List of Flame of Recca episodes

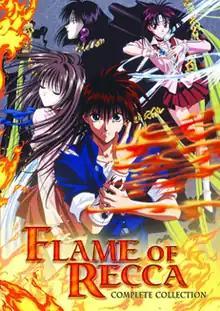
Cover of the "Complete Collection" DVD release by Discotek Media

"Flame of Recca" is a 42-episode anime series produced by Studio Pierrot and directed by Noriyuki Abe. It is an adaptation of the manga series of the same name by Nobuyuki Anzai. The plot follows the protagonist Recca Hanabishi, a teenage ninja with the ability to manipulate fire and a descendant of the Hokage, a ninja clan wiped out centuries ago.